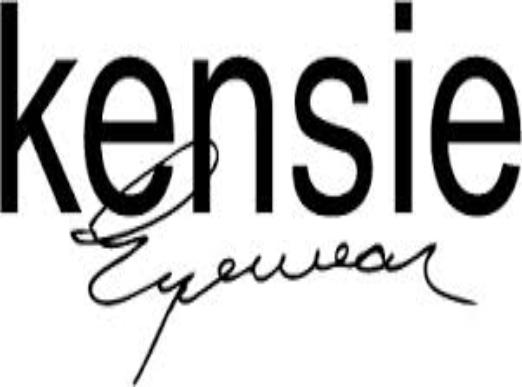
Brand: kensie
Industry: Clothes